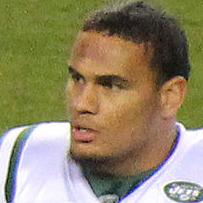
Age: 26